The Accidental Couple

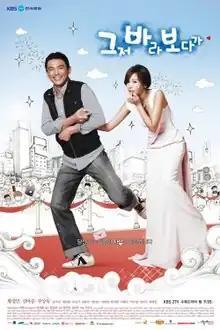
Promotional poster

The Accidental Couple, shortened to That Fool, is a 2009 South Korean television series starring Hwang Jung-min and Kim Ah-joong. The romantic comedy series focuses on the relationship between a post office clerk and an actress after they agree to a six-month contract marriage. It aired on KBS2 from April 29 to June 18, 2009, on Wednesdays and Thursdays at 21:55 (KST) for 16 episodes.